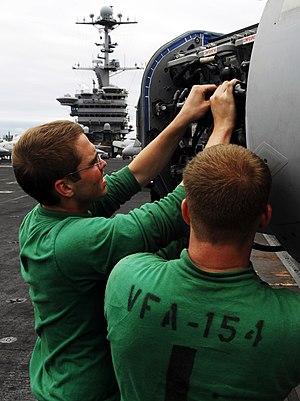
Les radars AN/APG-65 et AN/APG-73 désignent une famille de radars tous temps conçu par Hughes Aircraft pour le F/A-18 Hornet et montés sur différents avions de chasse. Le radar APG-79 est une version modernisée intégrant une antenne réseau à commande de phase.